Sulu Archipelago

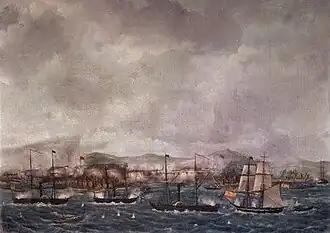
Spanish warships bombarding the Moro pirates of Balanguingui in 1848.

In 1844, Governor General Narciso Claveria led yet another expedition against Jolo and in 1848, Claveria with powerful gunboats Magallanes, El Cano, and Reina de Castilla brought from Europe supervised the attack on the Balangingi stronghold in Tungkil. The raid resulted in the capture of many Sama Balangingi and the exile of many to the tobacco fields of Cagayan Valley. The leader of the Sama, Paglima Taupan, was not captured. With the fall of the Balangingi, a powerful ally of the Sulu Sultanate was decimated, beginning the decline of the sultanate's maritime sea power. In 1850, Governor General Juan Urbiztondo continued with Claveria's campaign and annihilated the remaining Balangingi strongholds at Tungkil. A raid on Jolo that year was a failure. On 28 February 1851, Urbiztondo launched another campaign against Jolo, razed the whole town and confiscated 112 pieces of artillery. The Spanish troops later withdrew. Also, in 1851, a peace treaty was signed between the Sulu Sultanate and the Spanish, though the terms were understood differently by each party.